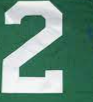
Number: 2